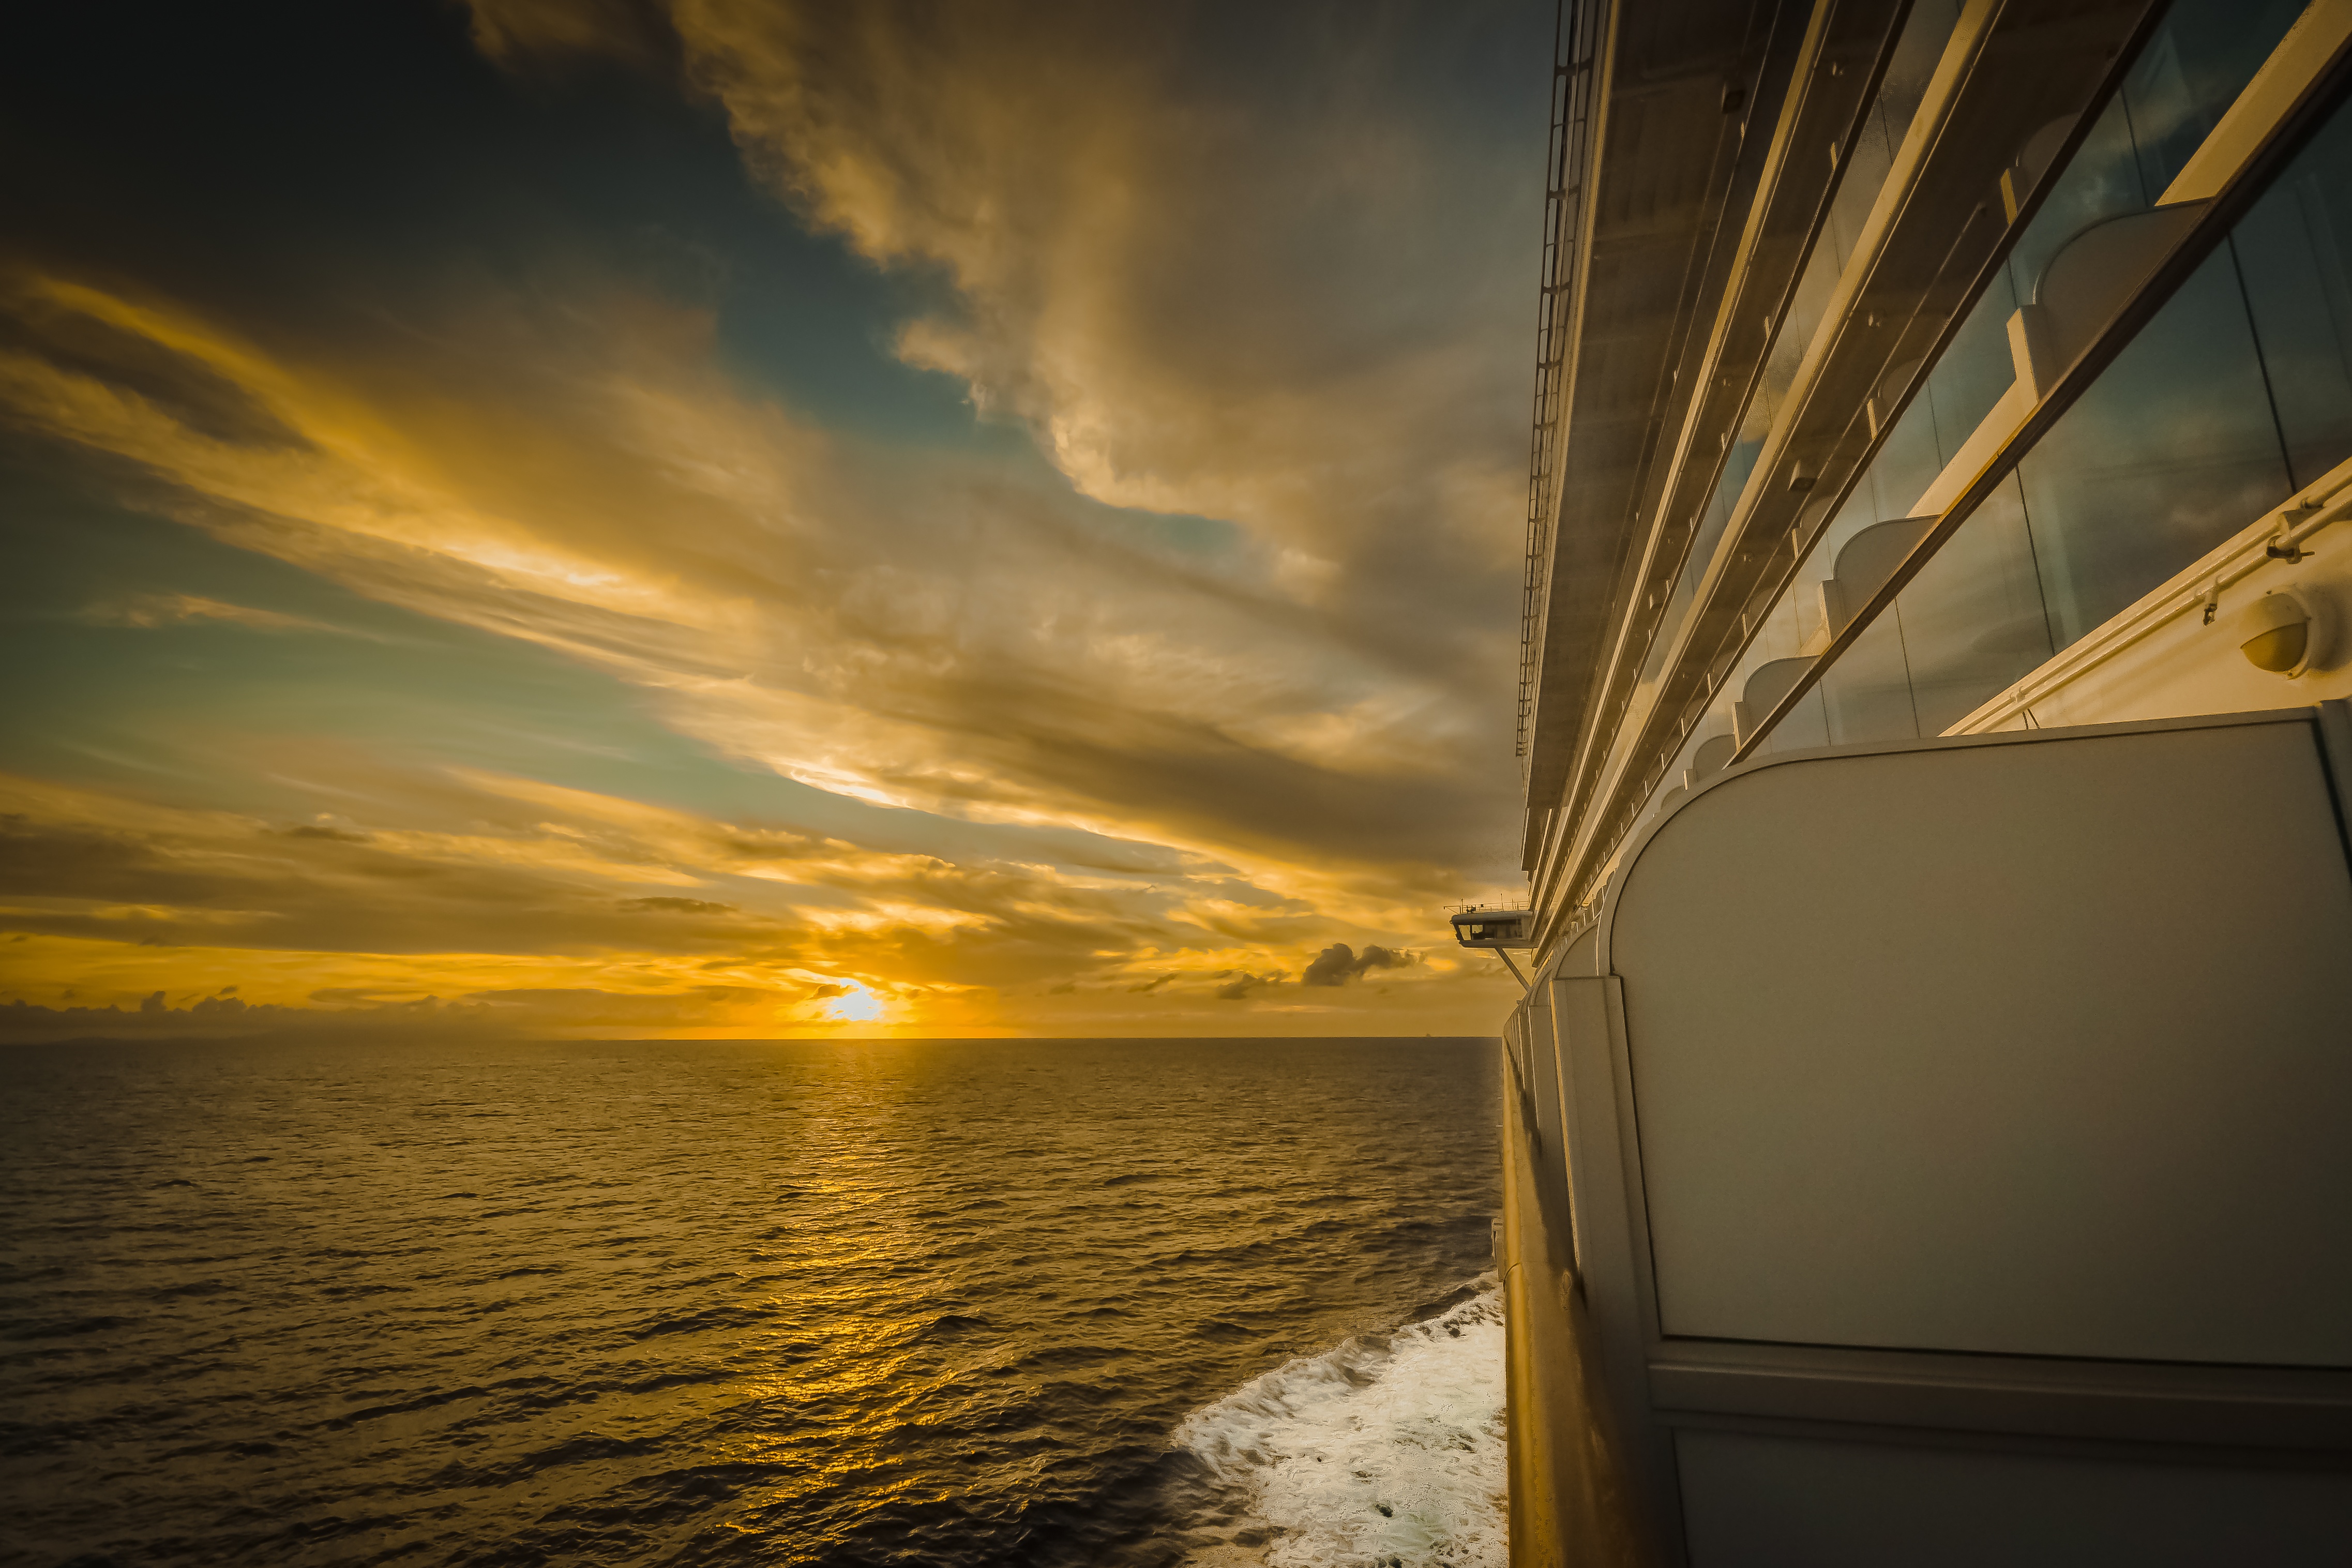
sea, water, outdoor, ocean, horizon, light, cloud, sky, sun, sunrise, sunset, boat, sunlight, morning, wave, view, dawn, ship, summer, vacation, travel, dusk, evening, orange, golden, reflection, tropical, holiday, yellow, cruise, clouds, background, luxury, beautiful, scene